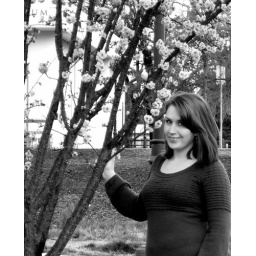
Kristine in black and white